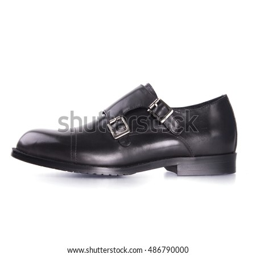
men 's classic black leather shoes .